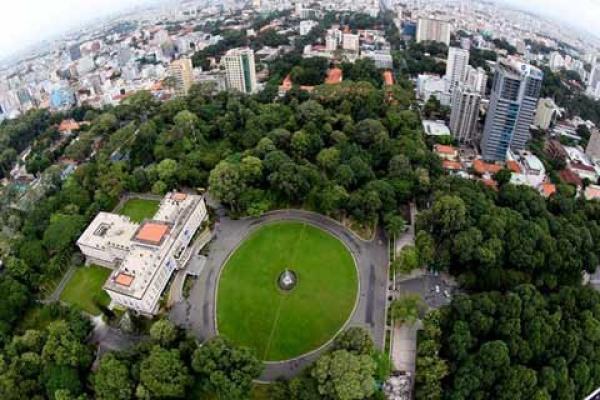
góc nhìn này được ghi lại từ trên cao